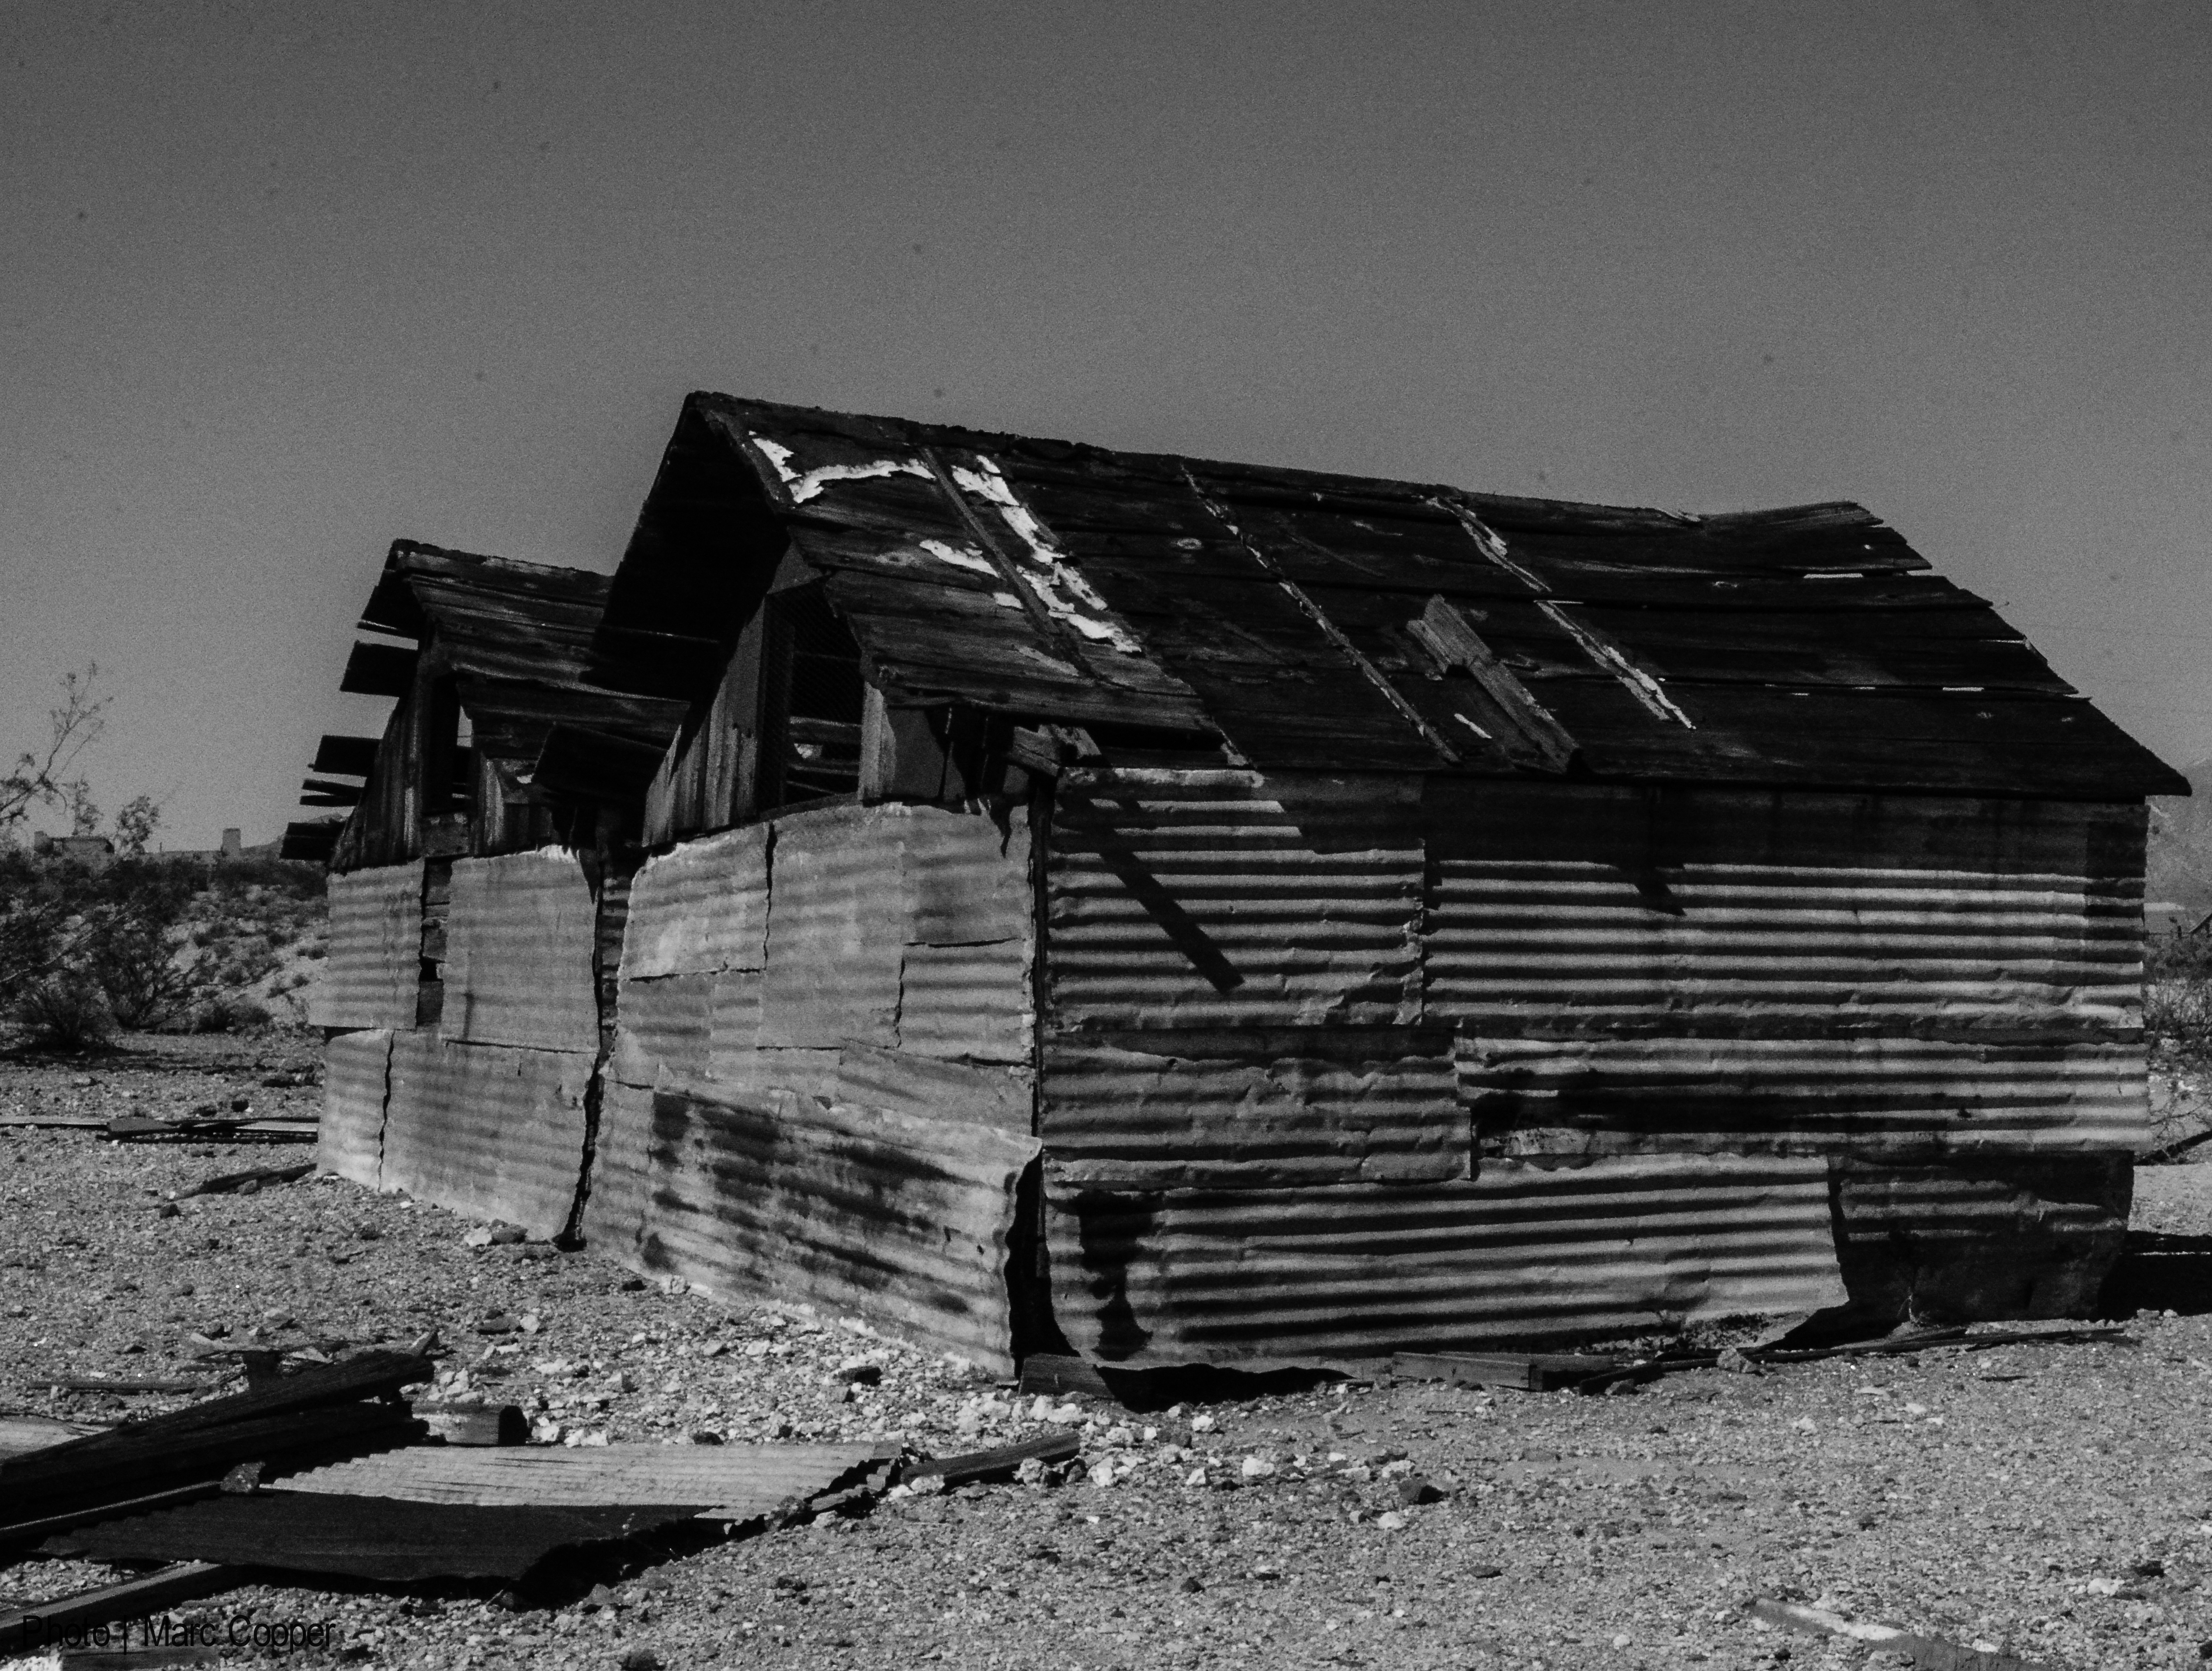
black and white, wood, white, house, building, barn, shack, black, monochrome, ruins, photograph, ghosttown, nevada, rhyolite, ghosttowns, rhyolitenevada, rhyotlite, monochrome photography